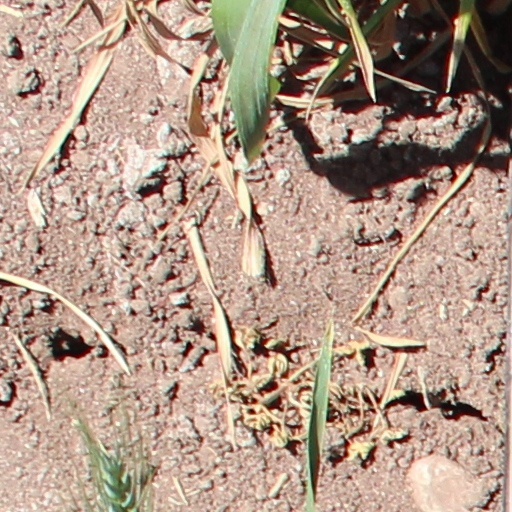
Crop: wheat